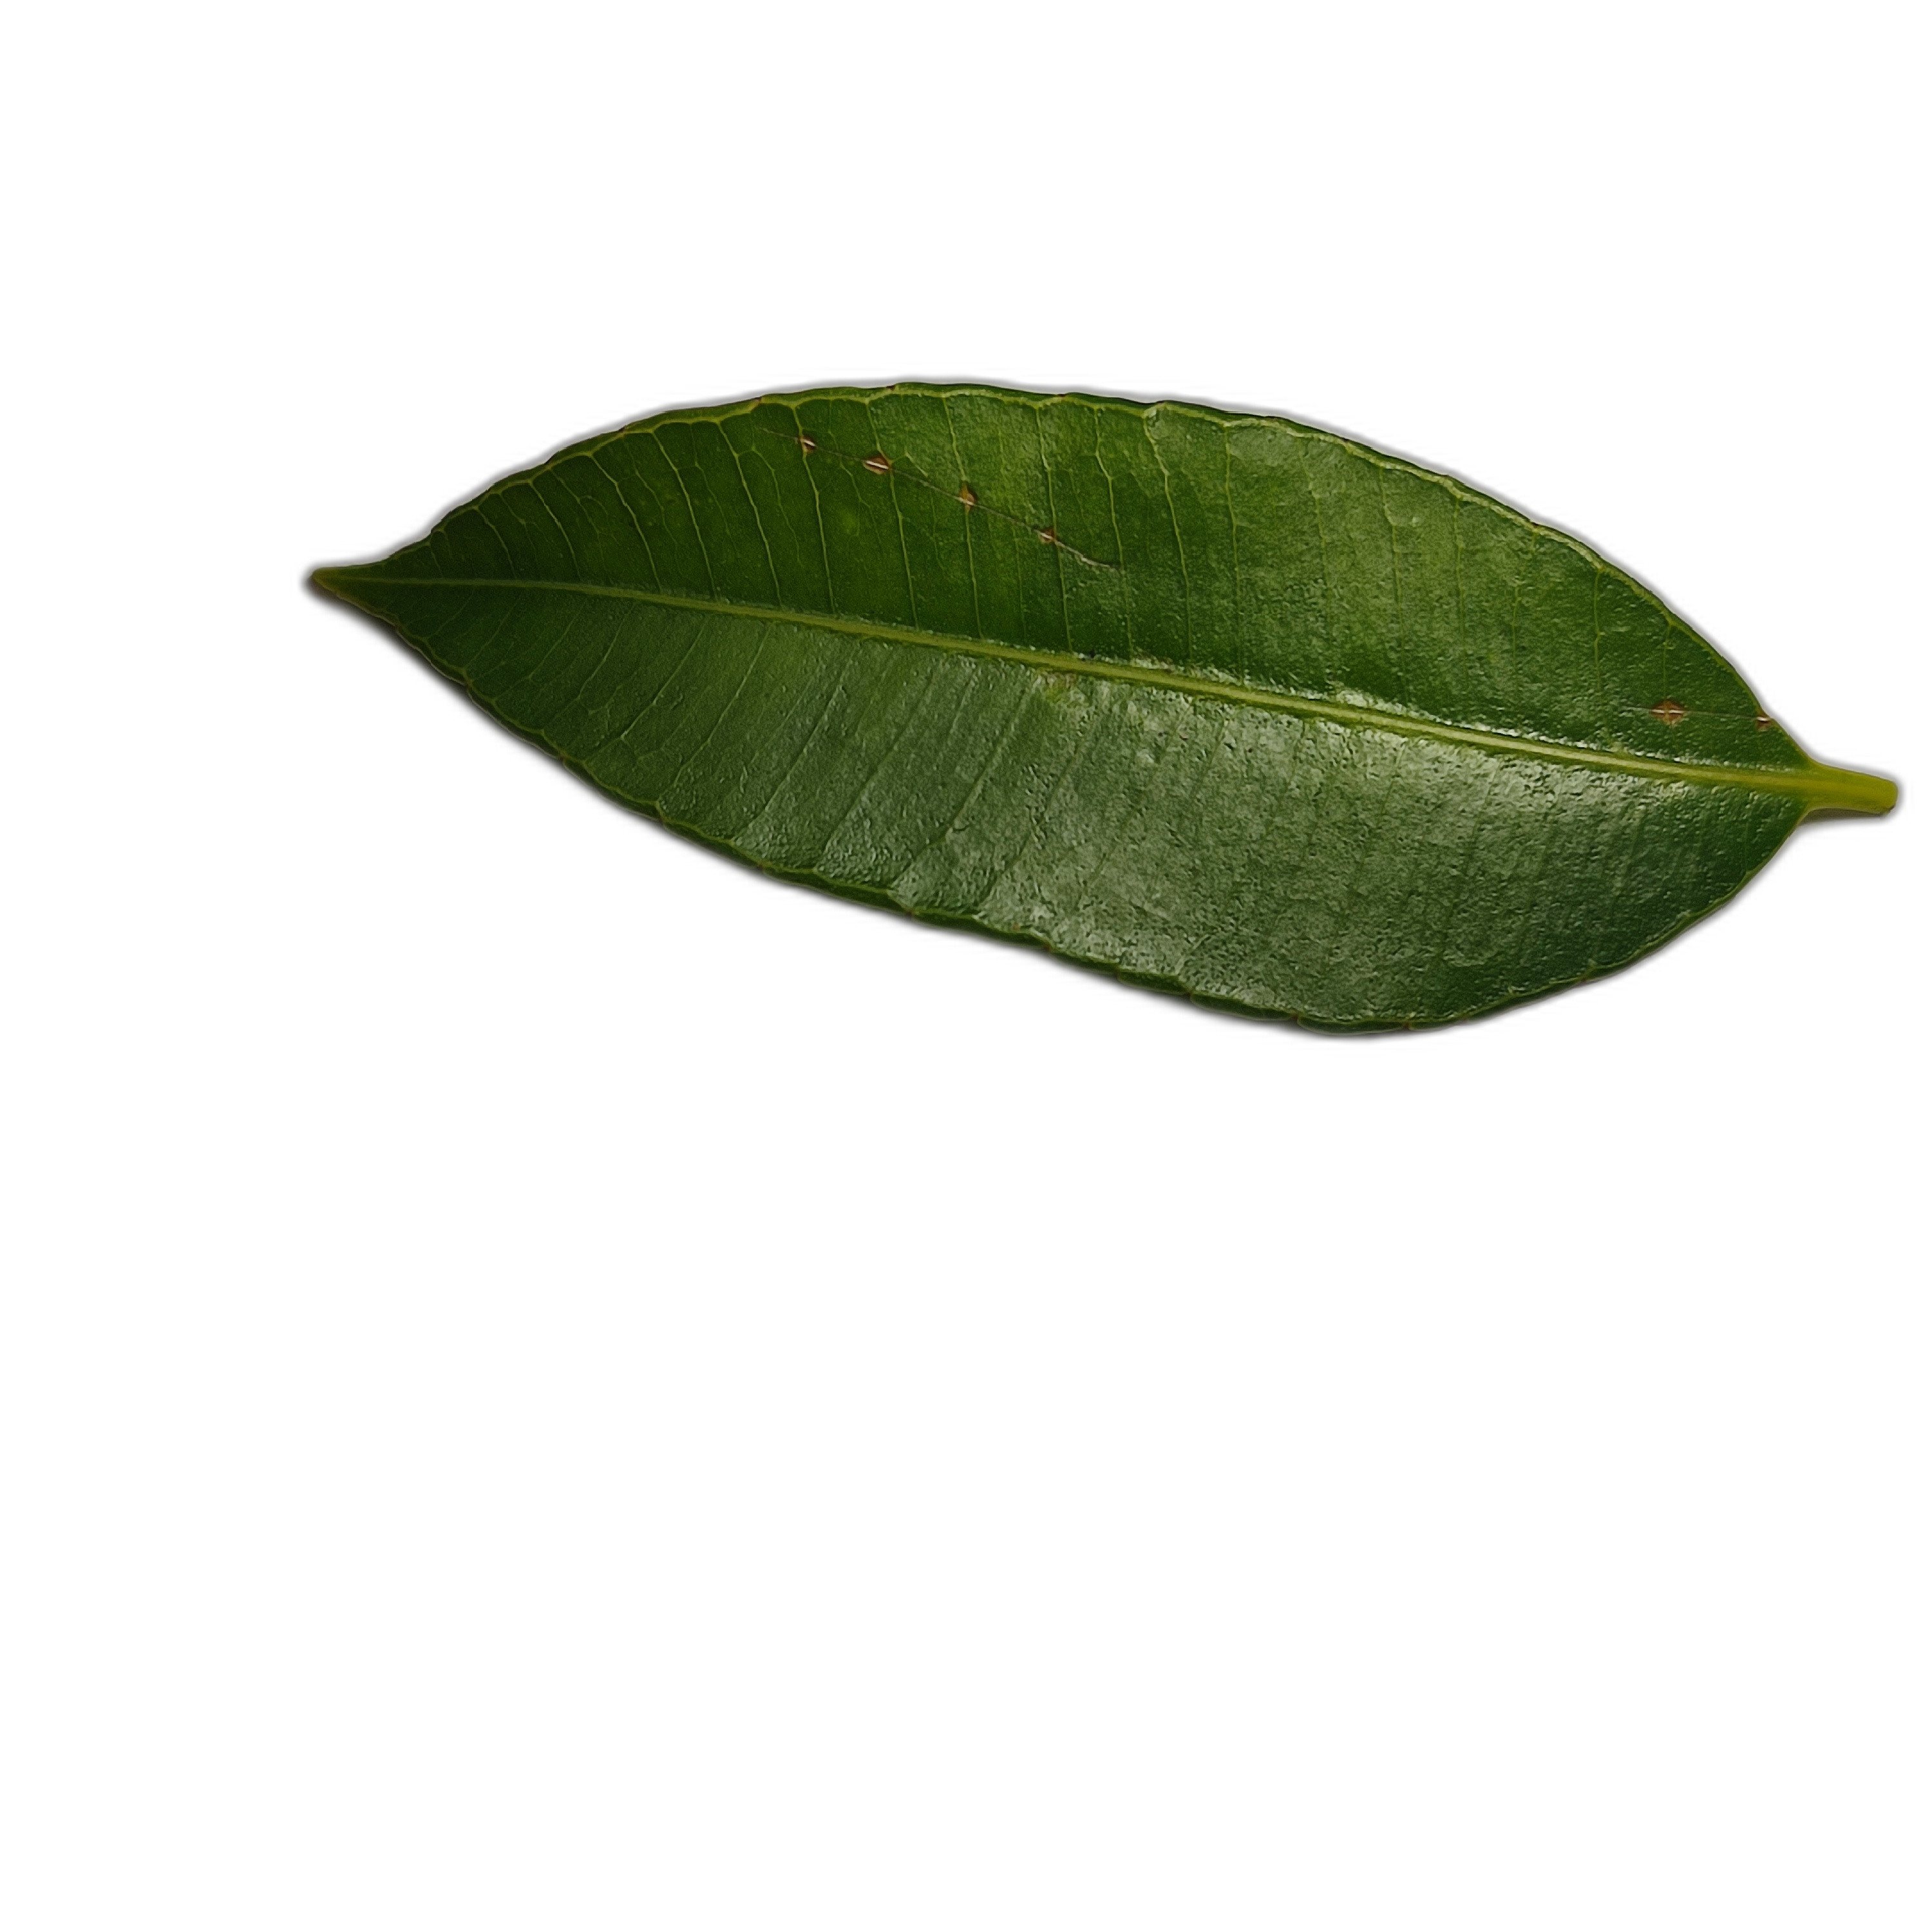
Label: healthy